Llysfaen

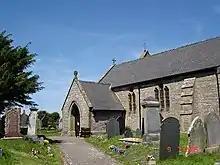
St Cynfran's church

The patron saint of Llysfaen is Saint Cynfran, who is traditionally believed to have, in 777, founded the eponymous church in the village, above whose entrance is a carving in rock of the saint. The primary school is also named after Cynfran.